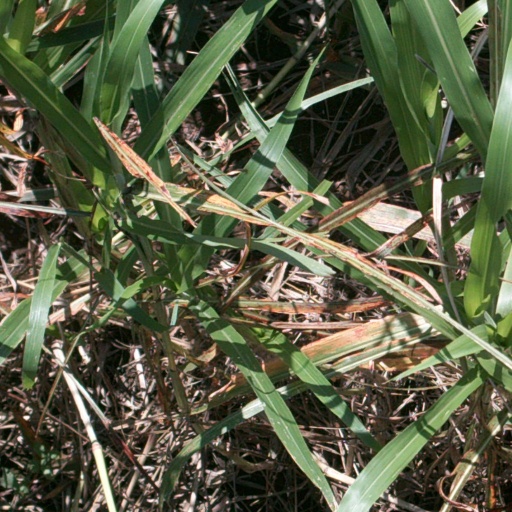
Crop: sorghum